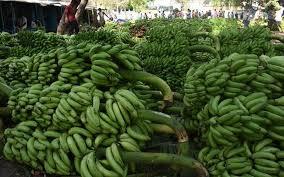
Ndizi nyingi, zilizovunwa kutoka shambani, zimepangwa vizuri katika soko la wazi zikionekanaka tayari kuuzwa. Zimewekwa katika makundi mbali mbali. Rangi ya ndizi hizi, ni ya kijani, kuashiria kwamba, bado ni mbichi.